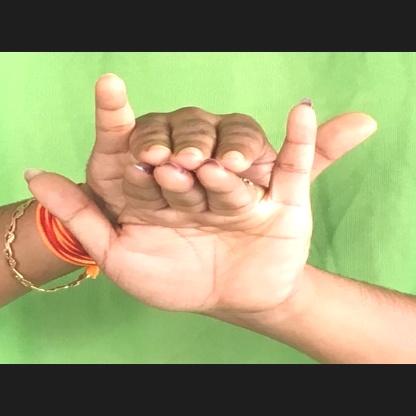
Mudra: Varaha